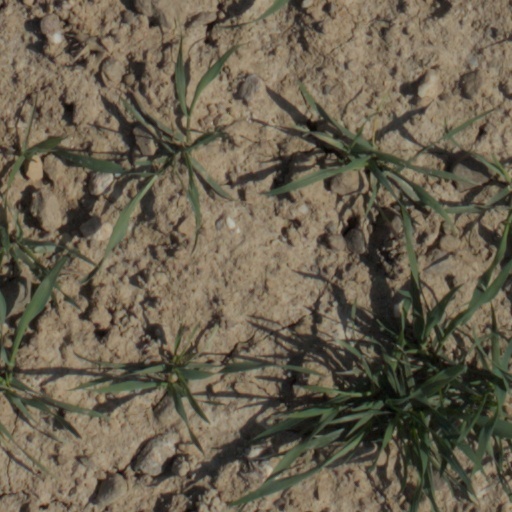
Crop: wheat